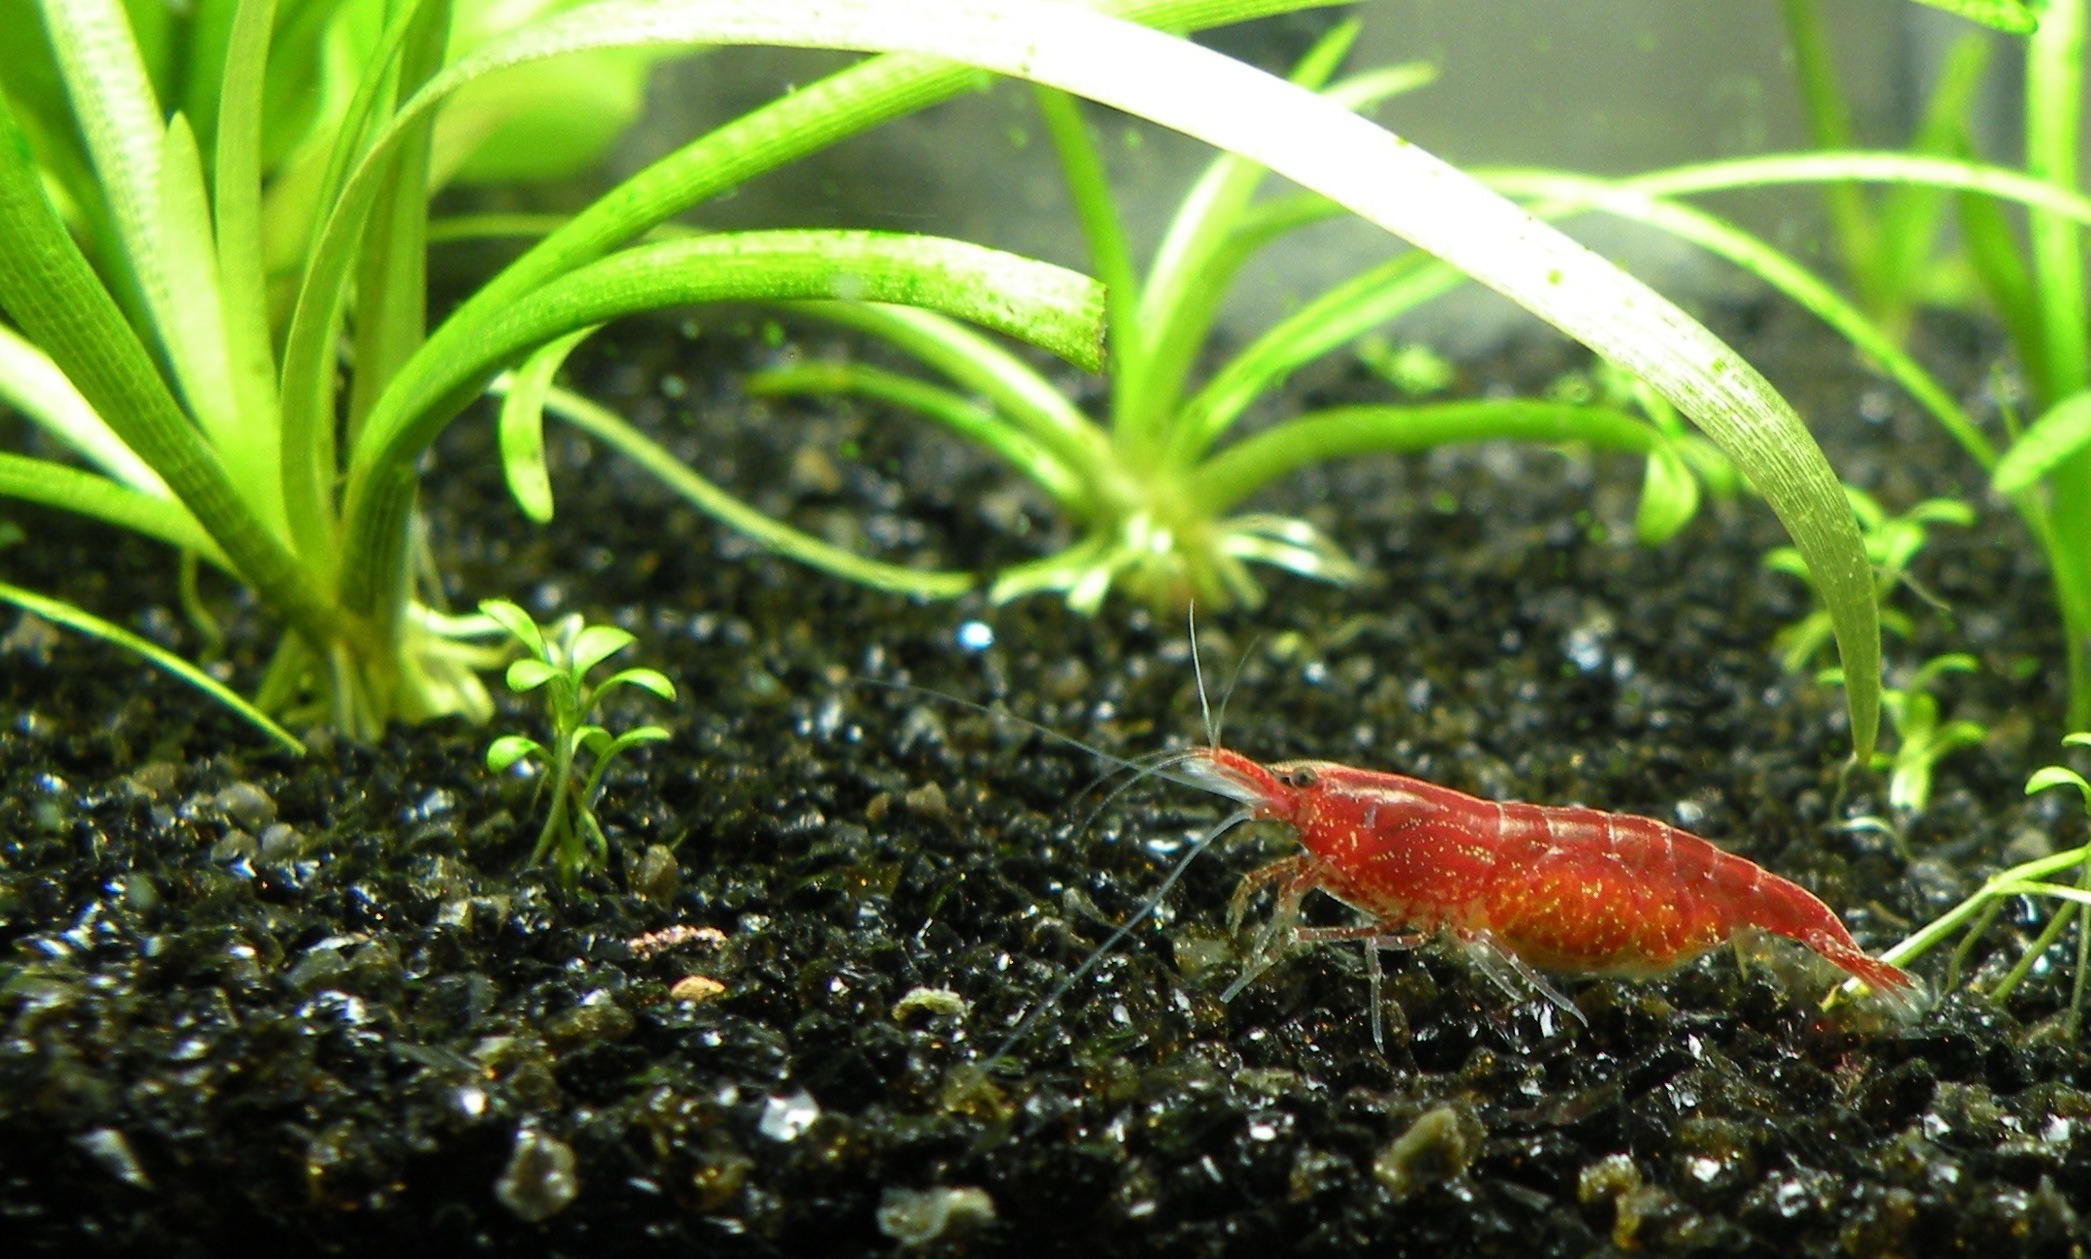
grass, plant, leaf, flower, botany, shrimp, aquarium, taiwan, aquatic plants, freshwater, vivarium, freshwater aquarium, formosa, cherry shrimp, sagittaria subulata, neocaridina davidi, freshwater shrimp, neocaridina heteropoda, neocaridina denticulata sinensis